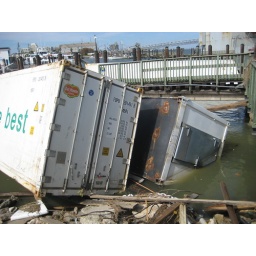
Our ice machine in the water